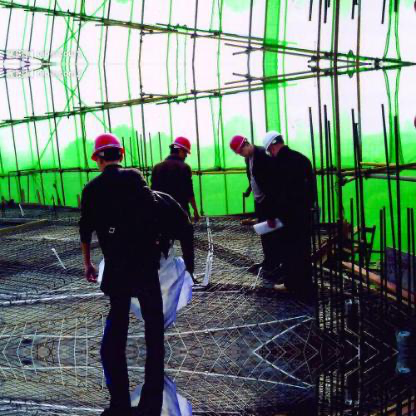
Objects in the image:
label: helmet
label: helmet
label: helmet
label: helmet